Conquest of Tunis (1574)

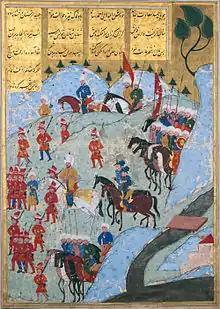
Ottoman troops (about 5,000 janissaries) and Kabyle troops, led by Uluç Ali, Pasha of Algiers, marching on Tunis in 1569

Tunis had initially been conquered by the Ottomans under Hayreddin Barbarossa in 1534. In the next year, however, Holy Roman Emperor Charles V had launched a major expedition and captured it in turn. He established a garrison and a vassal ruler in the person of Lhacène of the Hafsid dynasty. The Bey of Algiers Uluj Ali Pasha captured Tunis in 1569 for the Ottoman Empire, but in the aftermath of the 1571 Christian victory at the Battle of Lepanto, John of Austria re-conquered Tunis in October 1573.